Forbes Post Office

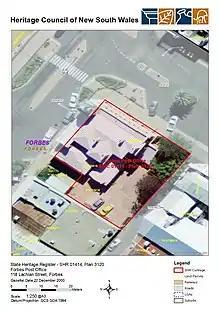
Heritage boundaries

Forbes Post Office is significant at a State level for its historical associations, aesthetic qualities and social meaning.